Broda Otto Barnes

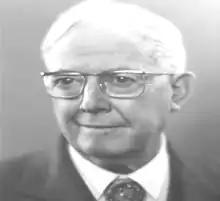

Broda Otto Barnes (14 April 1906 – 1 November 1988) was an American physician and professor of medicine who studied endocrine dysfunction, particularly hypothyroidism. In the 1970s, Barnes published several books arguing that hypothyroidism was underdiagnosed in the U.S. and was responsible for a wide range of health problems. Barnes' views on the prevalence of hypothyroidism were never widely accepted by the medical community and run counter to its current understanding of thyroid function, but they have been embraced by some elements of the alternative medicine community.